Apuolė

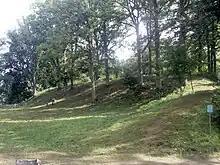
Apuolė mound

Apuolė was an important hill fort of the Curonians, one of the Baltic tribes. The hill fort is situated at the confluence of the and its tributary, . Archaeologists dated the wooden fortress to the 1st century AD. According to archaeological research, a large village was situated near the hill fort. This would indicate early stages of city development.